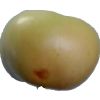
Label: Apple 6